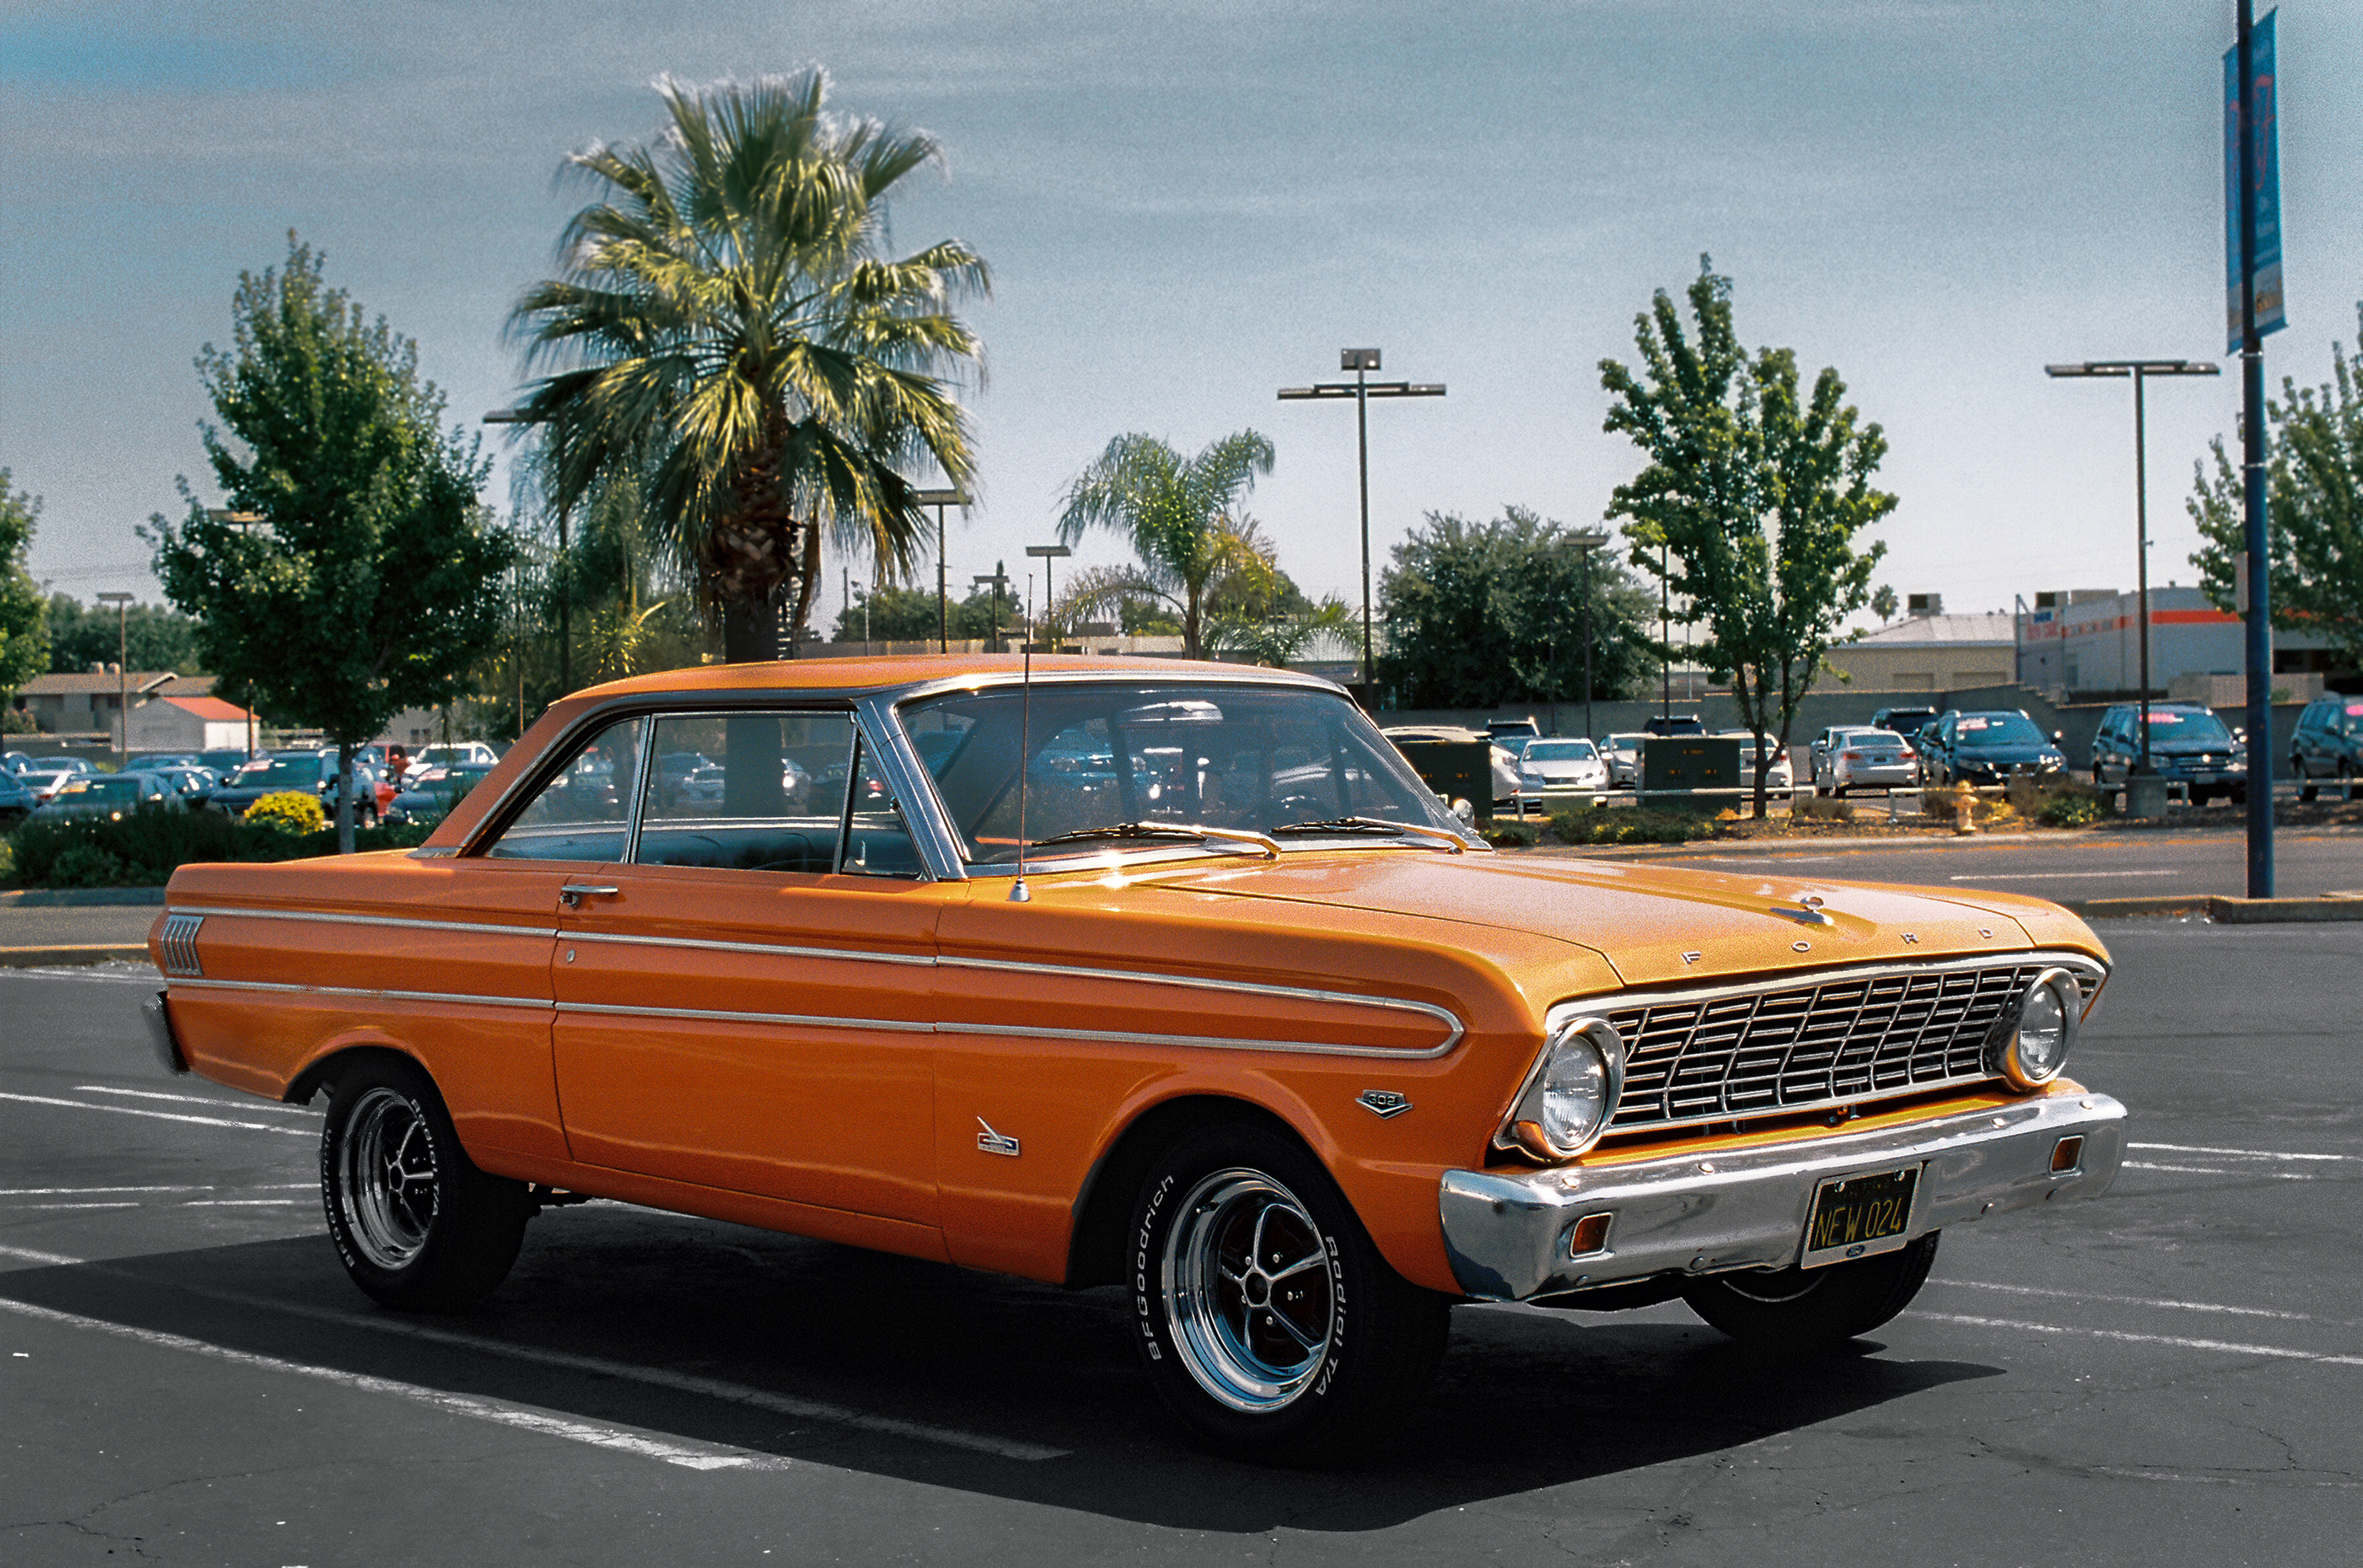
car, film, orange, vehicle, classic car, muscle car, 50mm, ford, sedan, 100, convertible, 135, ektar, falcon, ektar100, fordfalcon, antique car, land vehicle, automobile make, automotive exterior, full size car, ford galaxie